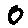
Label: 0